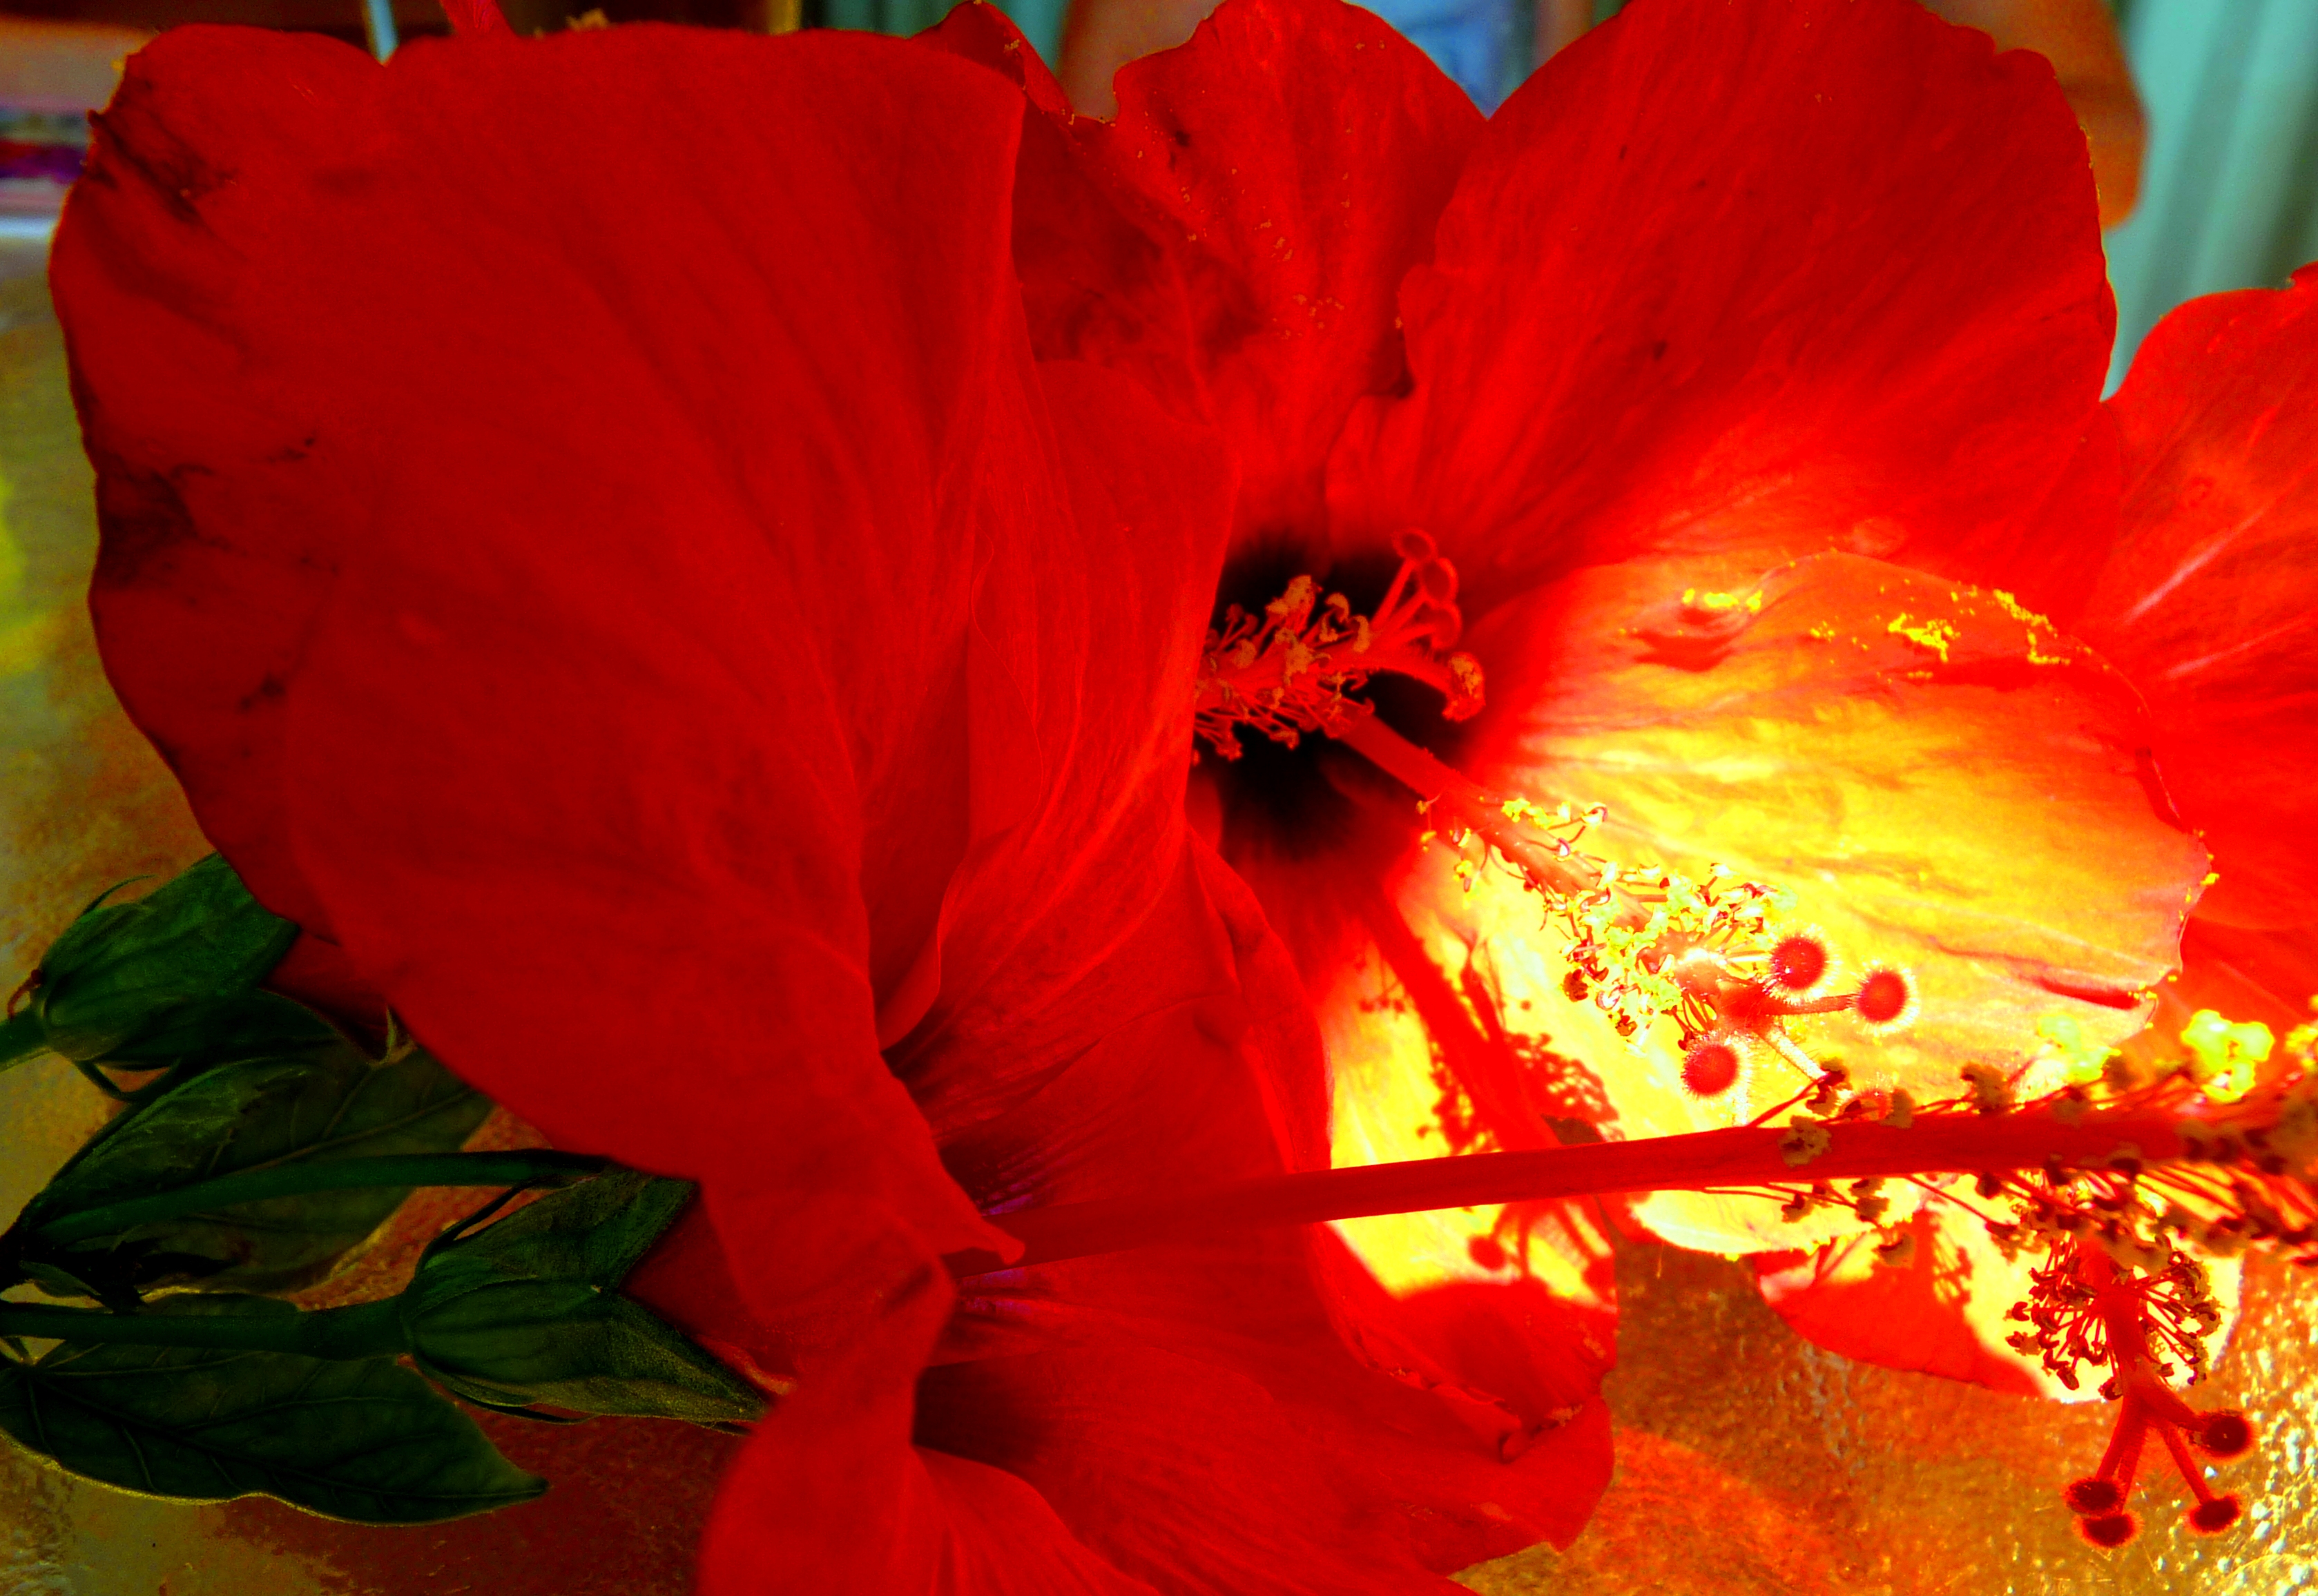
plant, leaf, flower, petal, summer, red, flora, poppy, hibiscus, 2010, coquelicot, malvales, torrevieacha, macro photography, flowering plant, land plant, poppy family